Alessandro Vogliacco

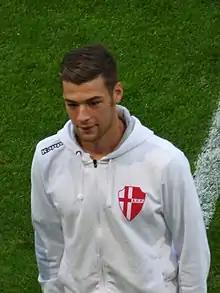
Vogliacco with Padova in 2018

Alessandro Vogliacco (born 14 September 1998) is an Italian professional footballer who plays as a centre-back for club Genoa.